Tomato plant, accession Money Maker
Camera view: horizontal (90 deg, fisheye); turntable rotation: 330 degrees
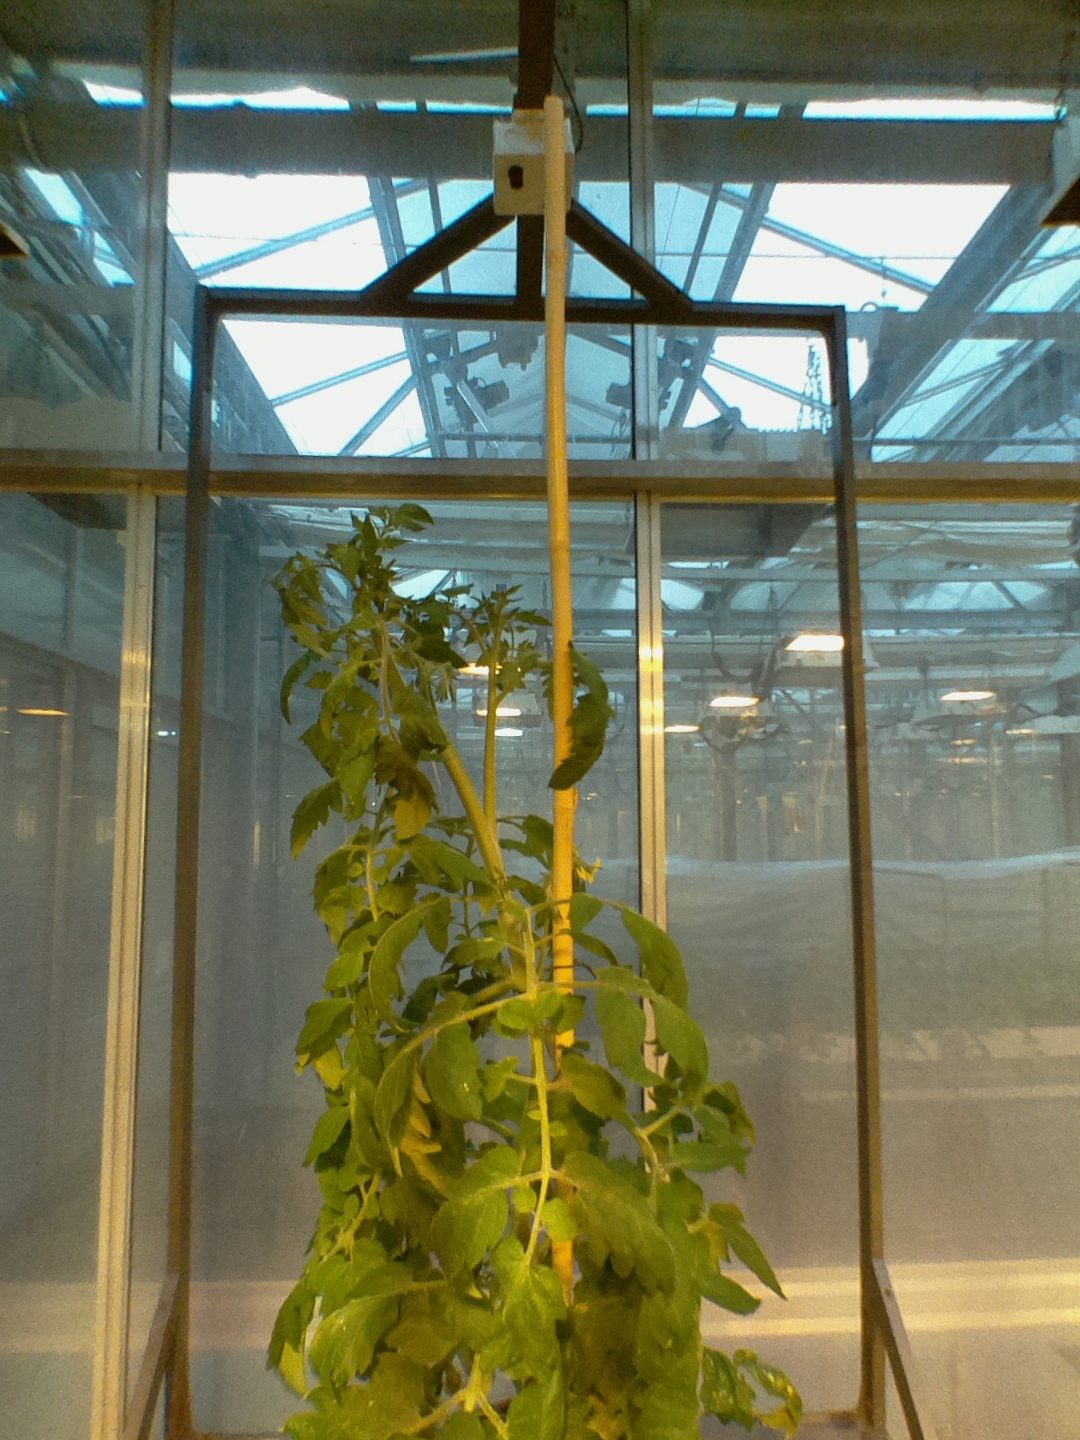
BBCH growth stage 69: End of flowering, 90%-100% of flowers open, more petals falling